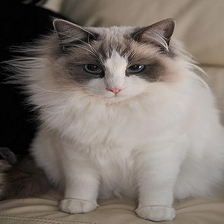
Species: cat
Breed: Ragdoll